Wudu

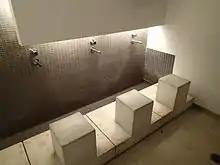
Male Ablution Facility at University of Toronto's Multifaith Centre.

Wudu by itself is mustahabb, a recommended act, but it becomes obligatory in special conditions such as prayer, reading the Quran, tawaf, etc.